J. D. Sedding

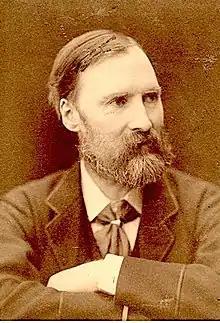
Sedding in 1882

John Dando Sedding (13 April 1838 – 7 April 1891) was an English church architect, working on new buildings and repair work, with an interest in a "crafted Gothic" style. He was an influential figure in the Arts and Crafts movement, many of whose leading designers, including Ernest Gimson, Ernest Barnsley and Herbert Ibberson, studied in his offices.